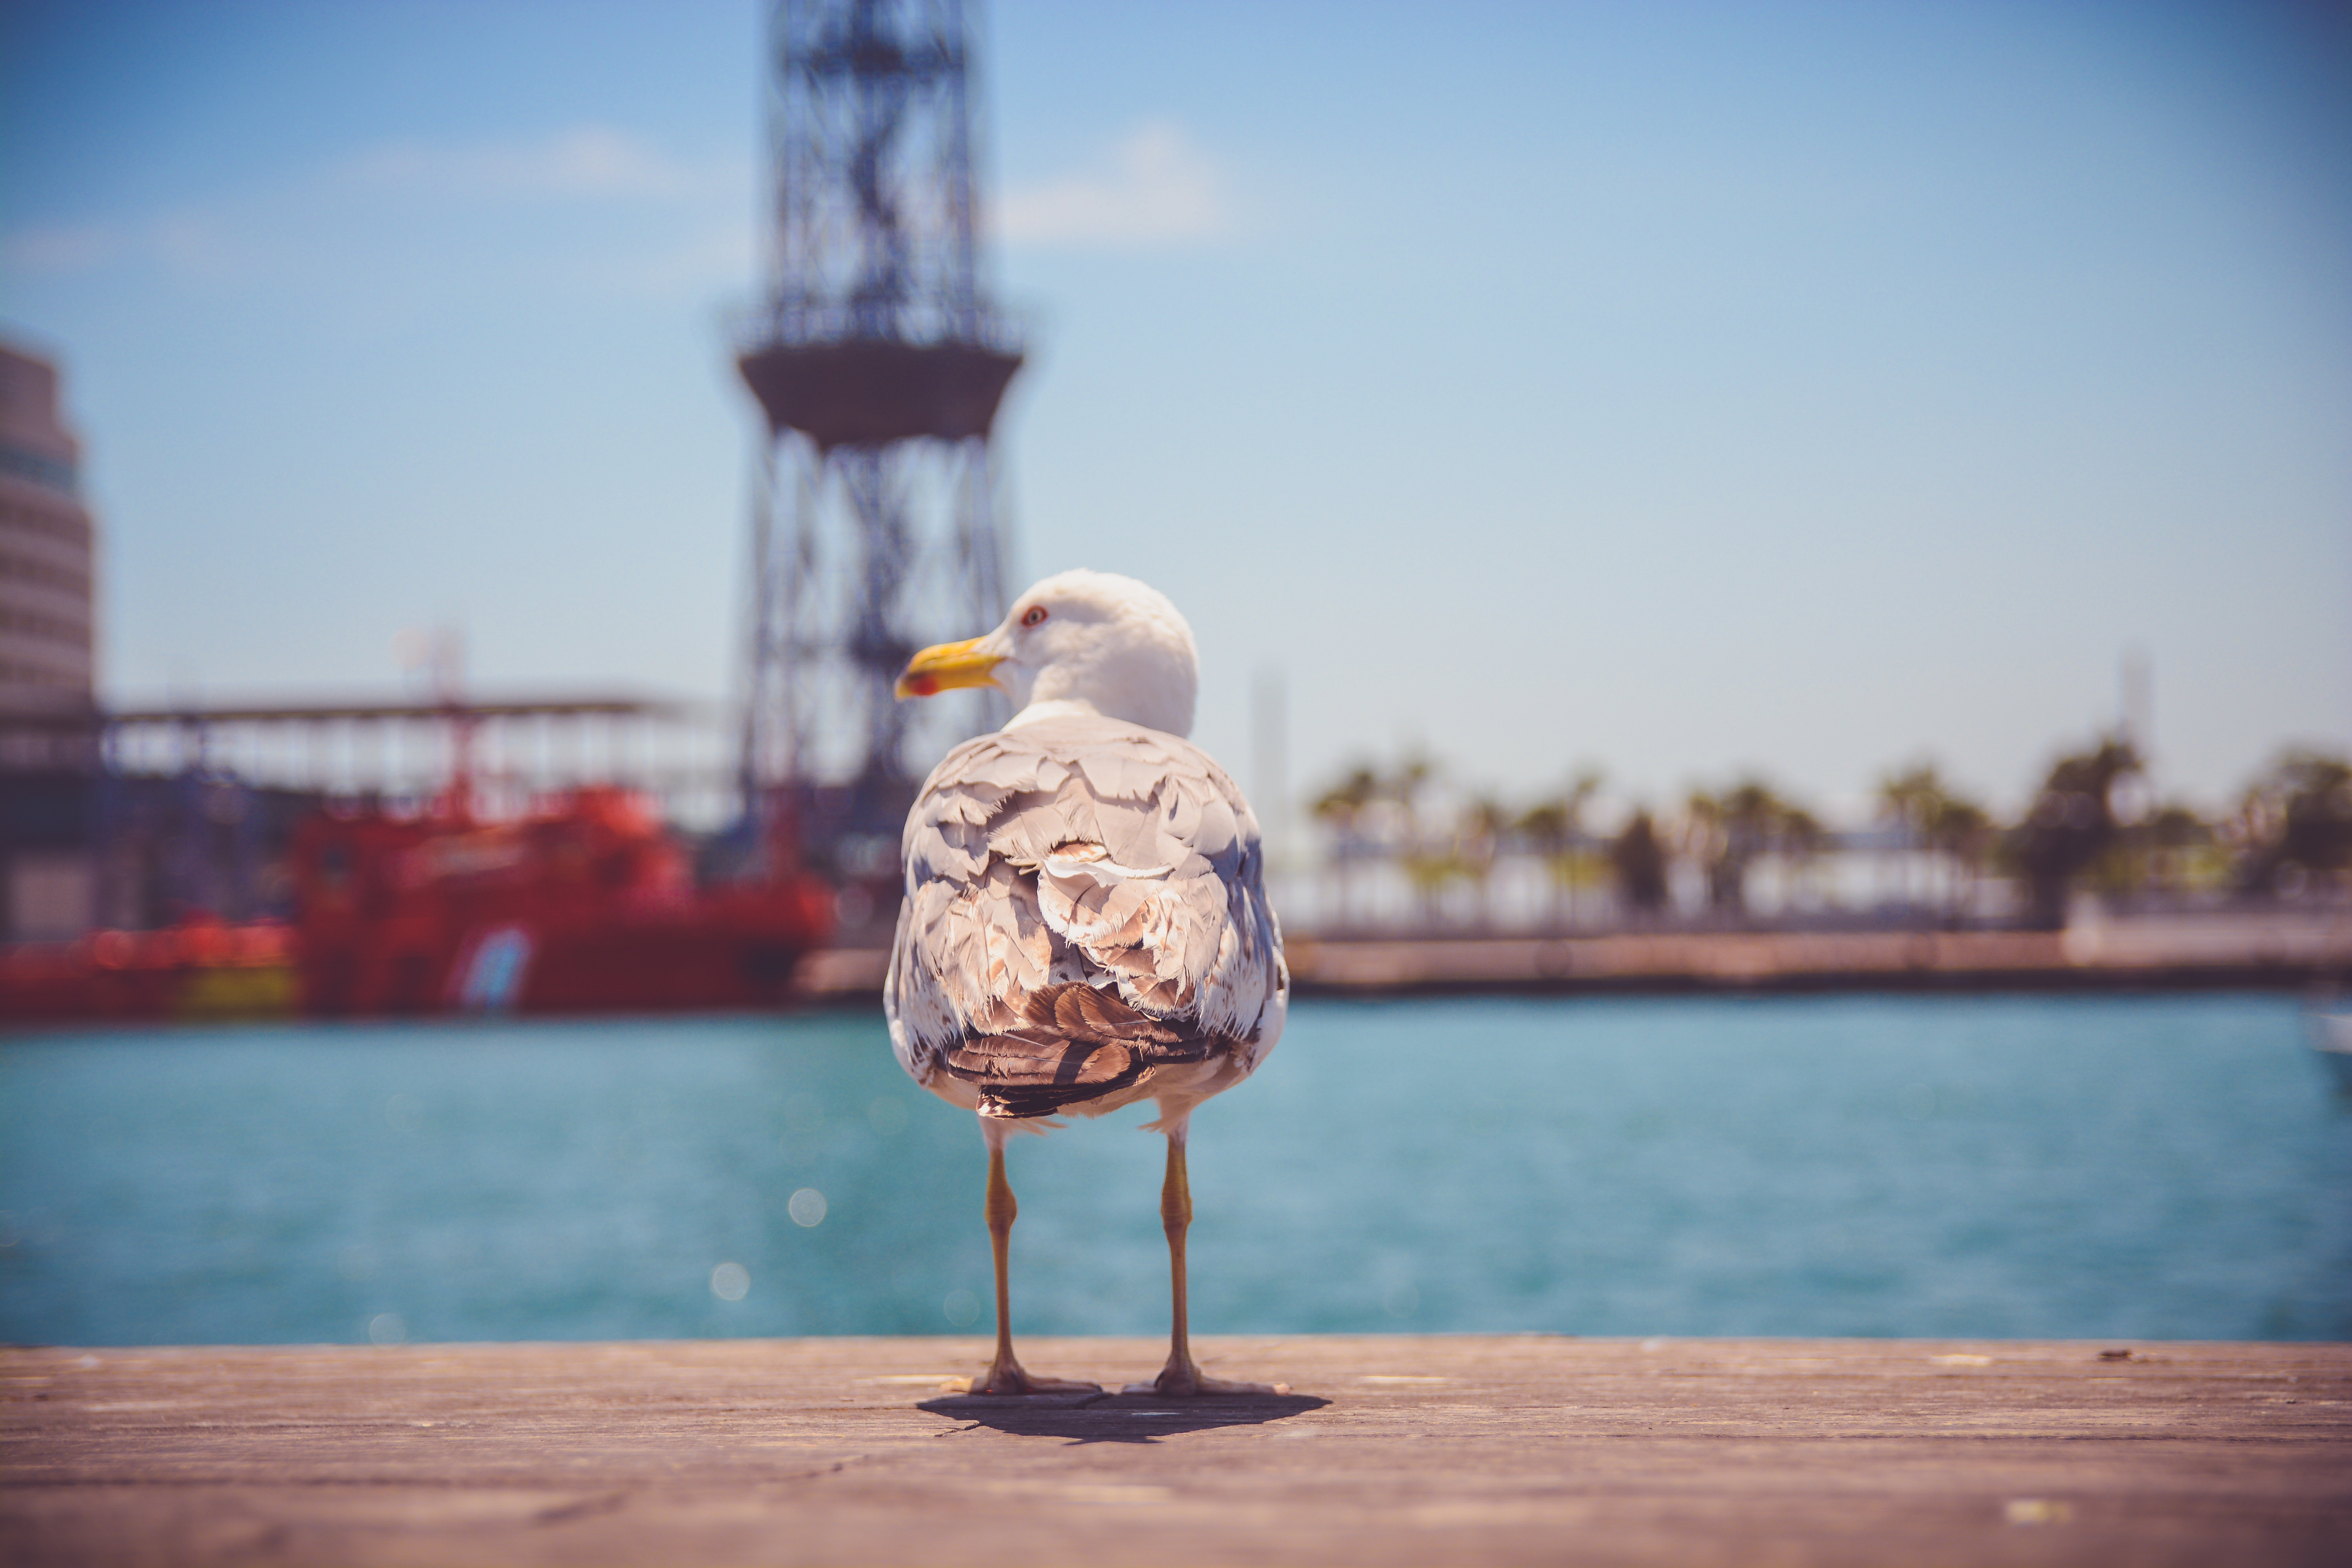
sea, water, bird, morning, vacation, reflection, blue